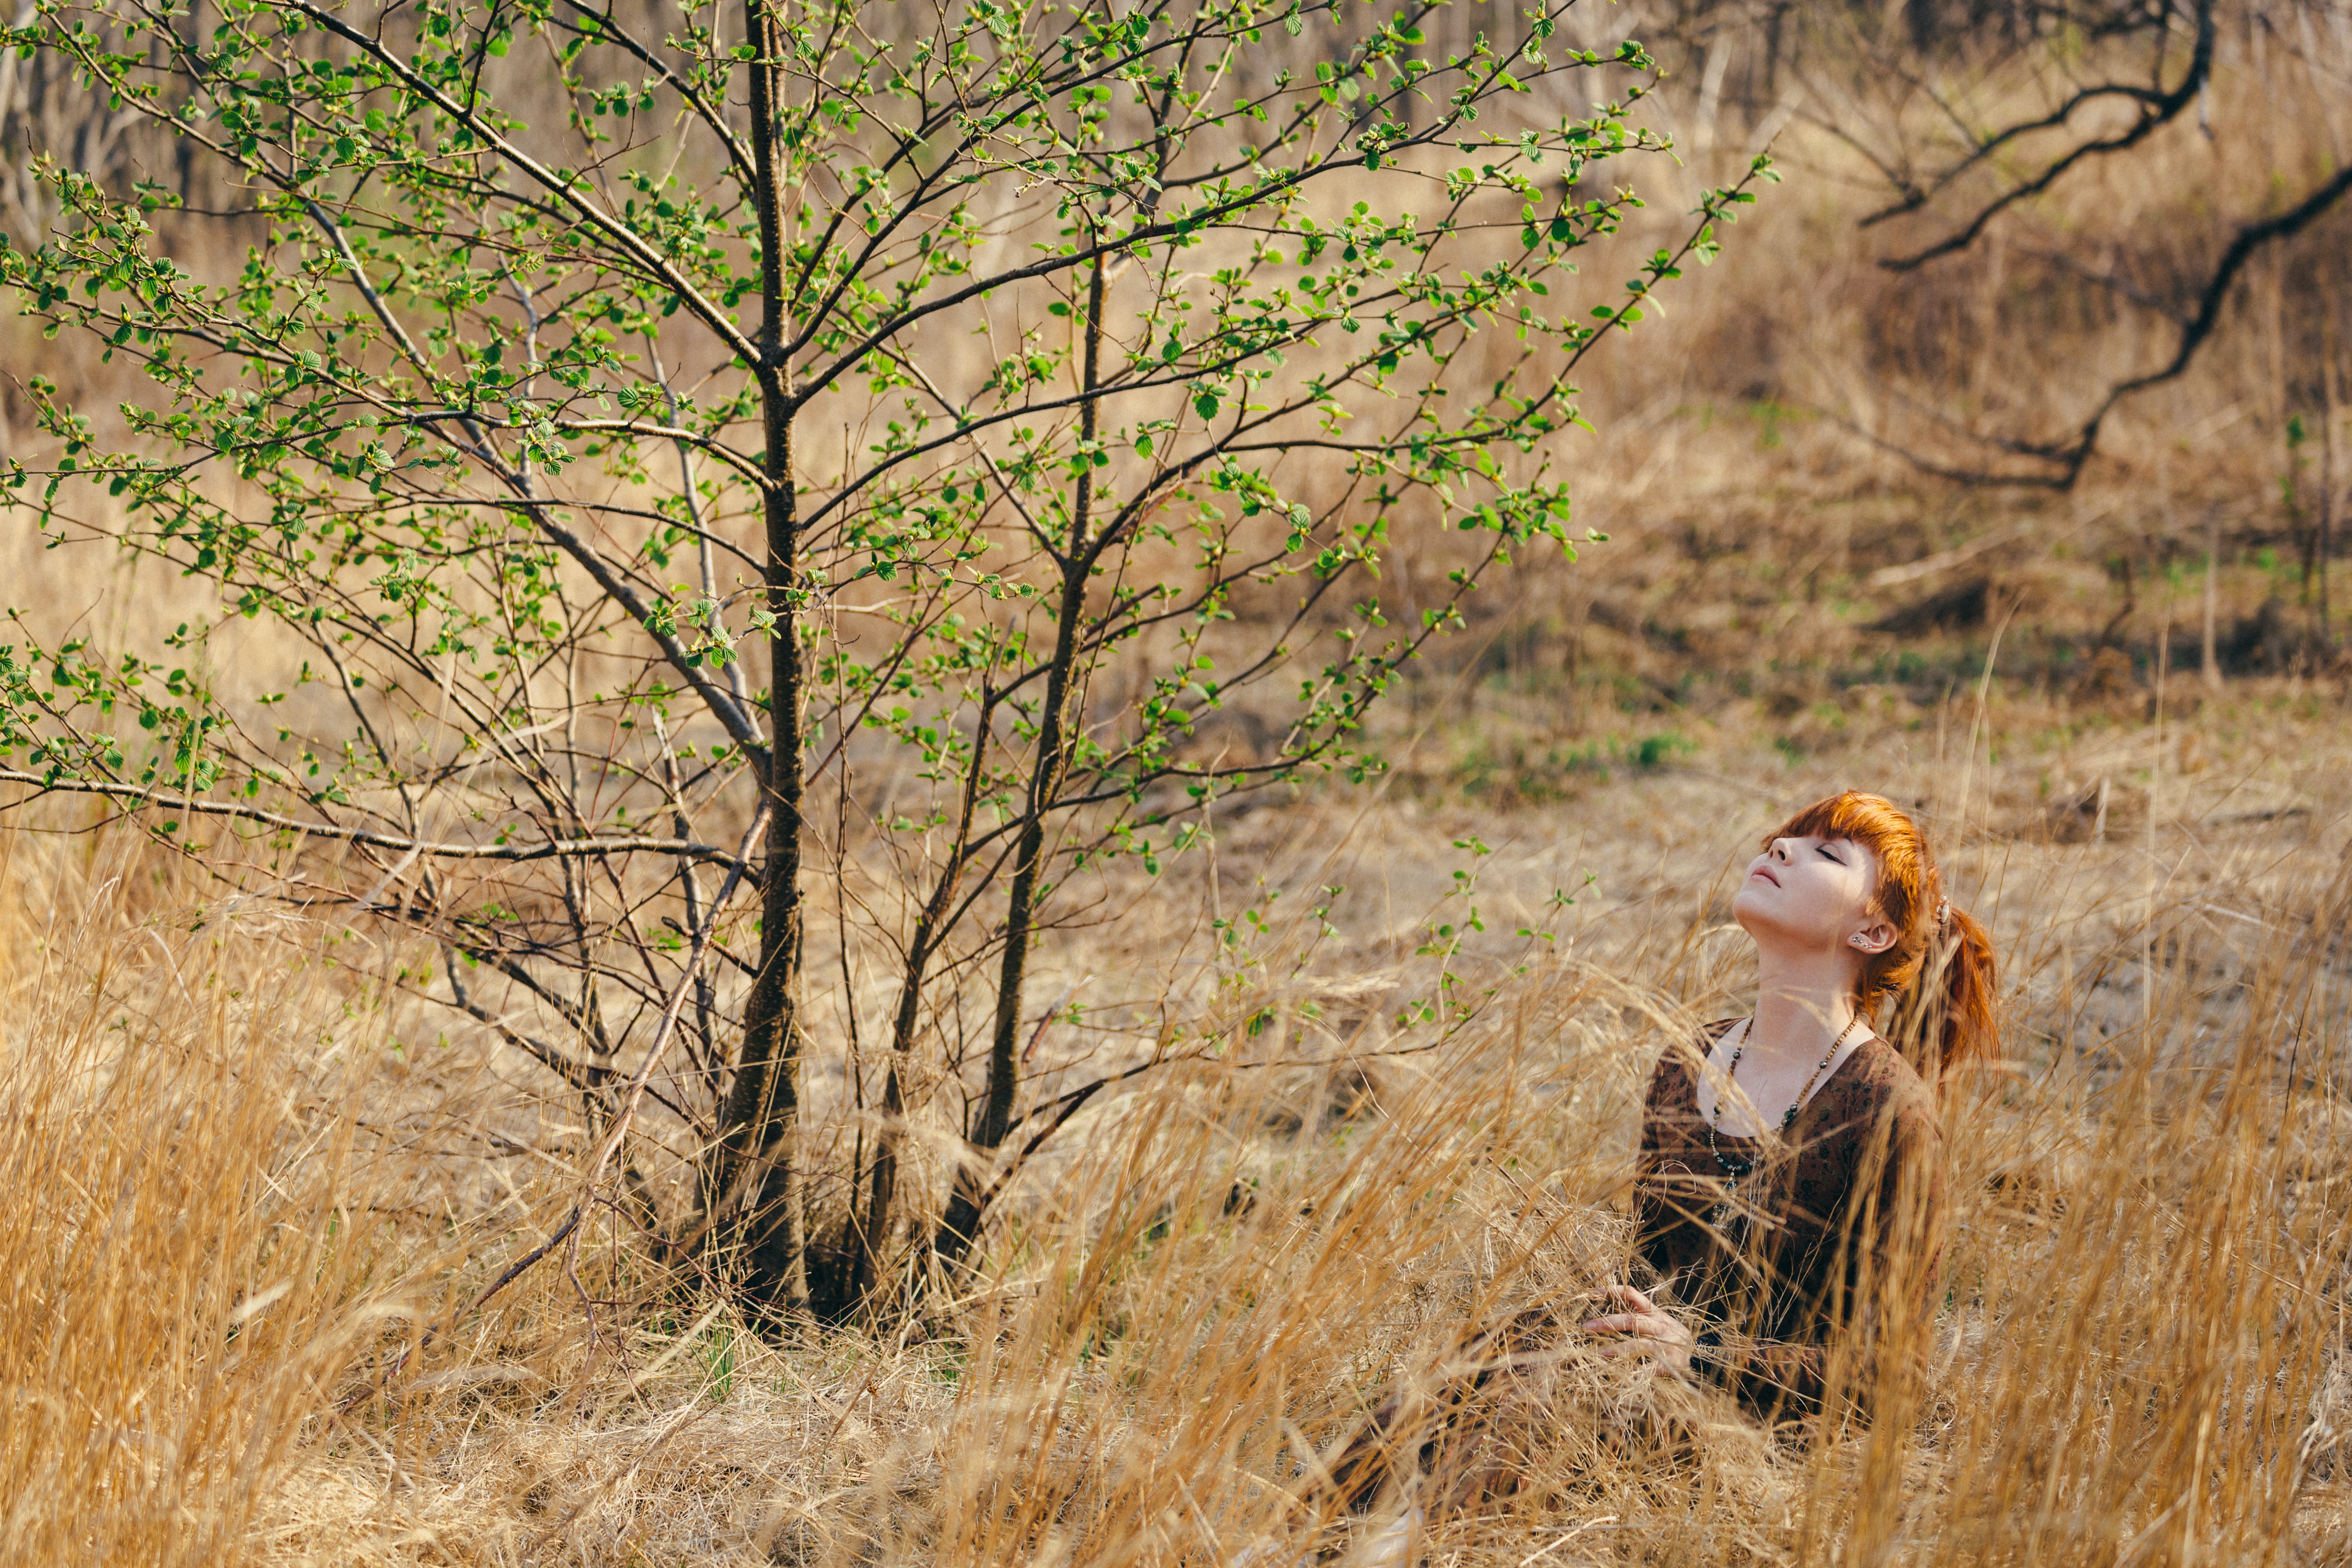
woman, plant, natural landscape, People in nature, wood, tree, fawn, grassland, beak, grass, landscape, twig, prairie, forest, wildlife, recreation, soil, woodland, hat, terrestrial animal, shrubland, sunglasses, fur, steppe, canidae, winter, savanna, sporting group, pasture, safari, autumn, field, sitting, portrait photography, deciduous, hunting dog